KTAR (AM)

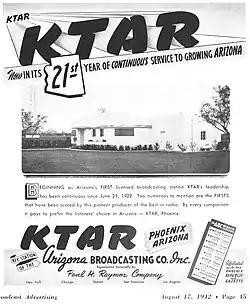
August 1942 advertisement showcasing the station's recently constructed transmitter site at 3659 Thomas Road

KTAR filed with the Federal Communications Commission (FCC) in 1939 to relocate its transmitter to a site at 36th Street and Thomas Road and increase power to 5,000 watts. Broadcasting began officially from the new site in February 1941, having been testing the increased power since the start of the year. Studios remained in the Heard Building.